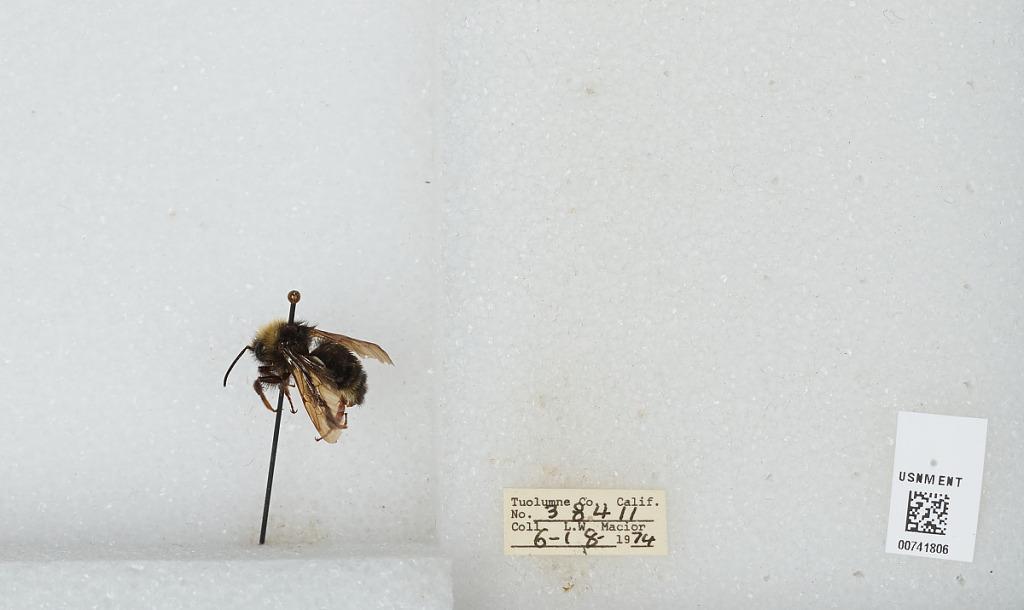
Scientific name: Bombus (Crotchiibombus) crotchii Cresson
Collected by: L. Macior
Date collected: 1974-6-18
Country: United States
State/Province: California
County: Tuolumne
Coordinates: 38.02, -119.94